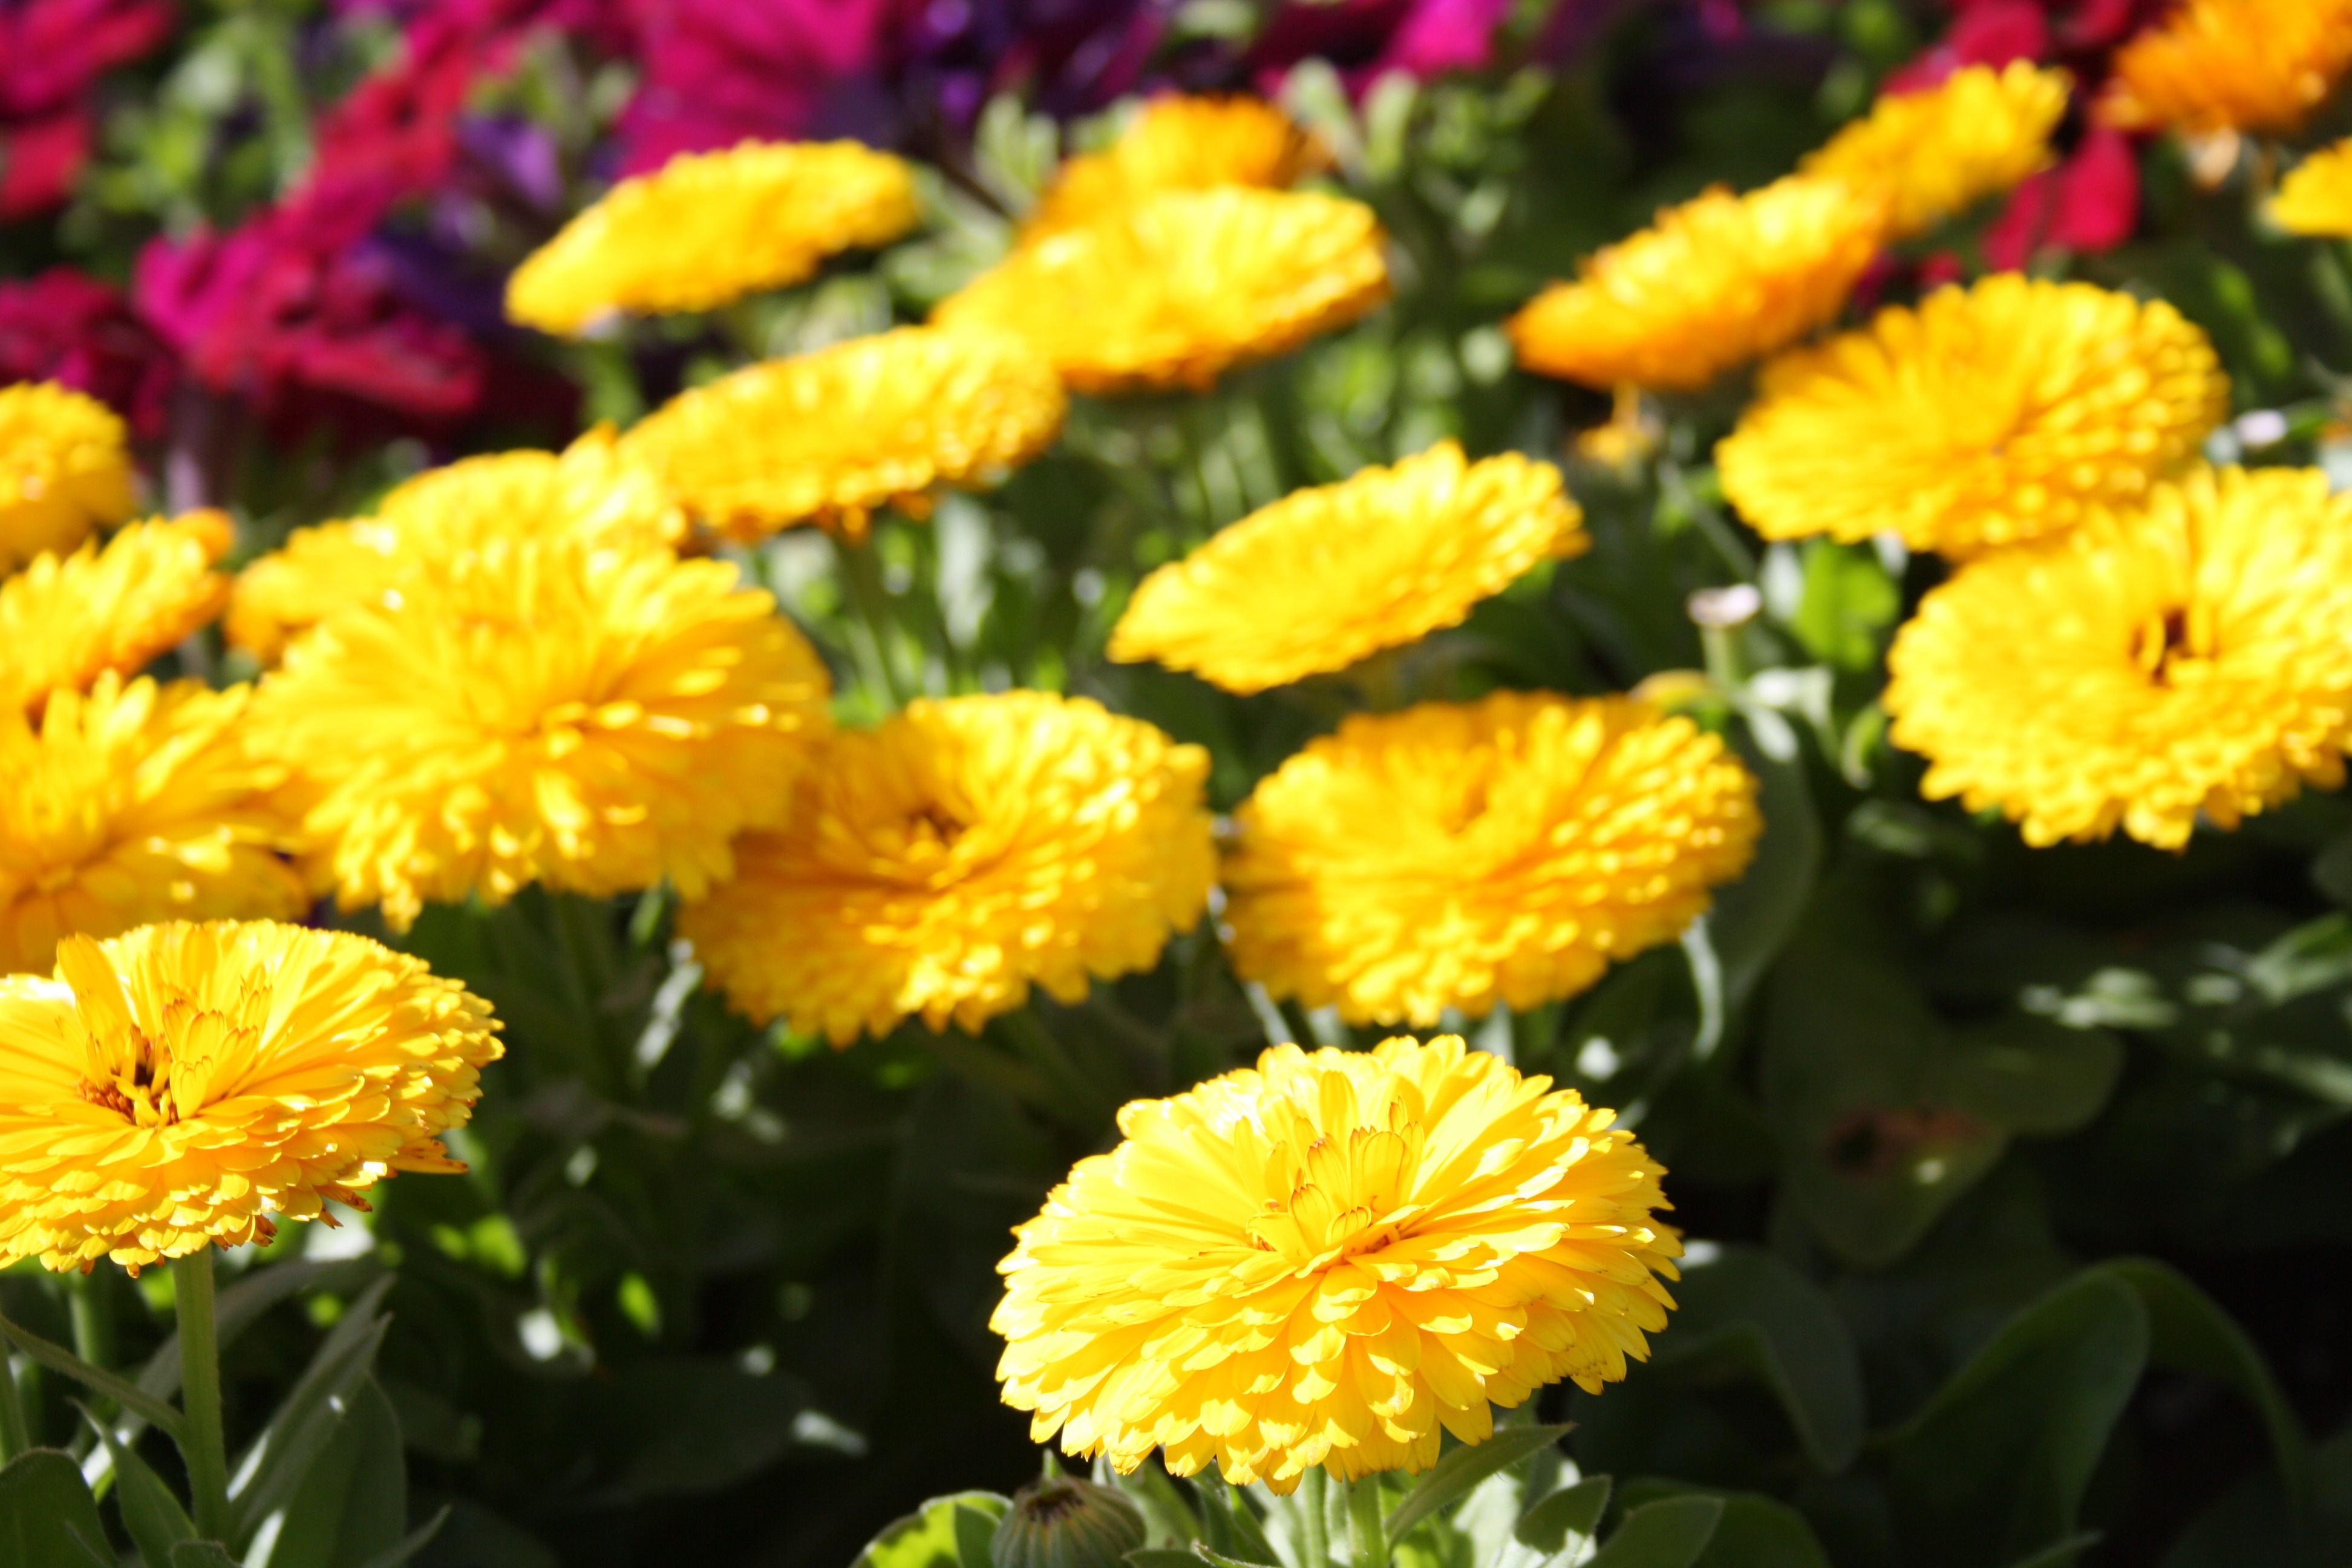
blossom, plant, stem, leaf, flower, petal, bloom, floral, environment, herb, macro, natural, botany, yellow, agriculture, flora, botanical, plants, yellow flower, wildflower, flowers, flower bed, outdoors, vegetation, petals, wildflowers, horticulture, organic, tansy, flowering plant, daisy family, calendula, lantana camara, annual plant, land plant, chrysanths